Murus Romuli

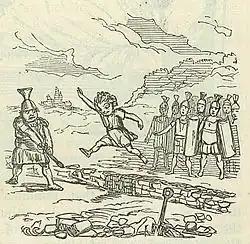
Remus jumping over Romulus's wall in the 1850 "Comic History of Rome"

Murus Romuli (Latin for "the Wall of Romulus") is the name given to a wall built to protect the Palatine Hill, the centermost of the Seven Hills of Rome, in one of the oldest parts of the city of Rome. Ancient tradition holds that this wall was built by the Roman culture hero Romulus.